Brazilian National Archives

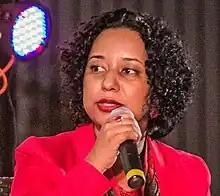
Ana Flávia Magalhães Pinto, Directors of the National Archives of Brazil since 2023

The regulation No. 2, of January 2, 1838, created the Public Archives of the Brazilian Empire, as provided for in the Constitution of 1824, provisionally established in the Secretariat of State for the Business of the Empire. The creation of the National Archives, together with the Brazilian Historic and Geographic Institute, which added to the Imperial Academy of the Arts, joined the regency effort of Pedro de Araújo Lima, future Viscount and Marqués de Olinda, for the construction of an imperial State.